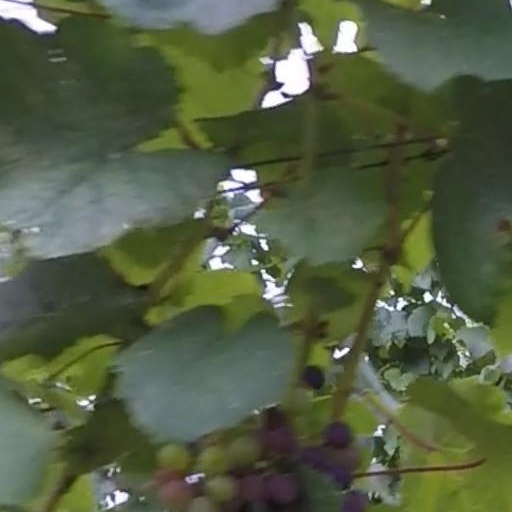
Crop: grape